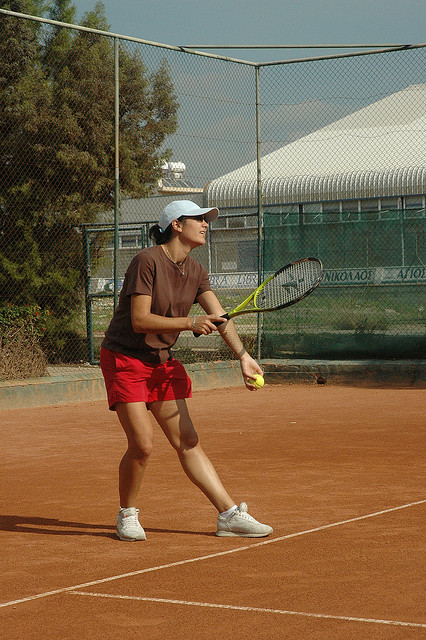
vận động viên tennis nữ đứng thấp người chuẩn bị giao bóng